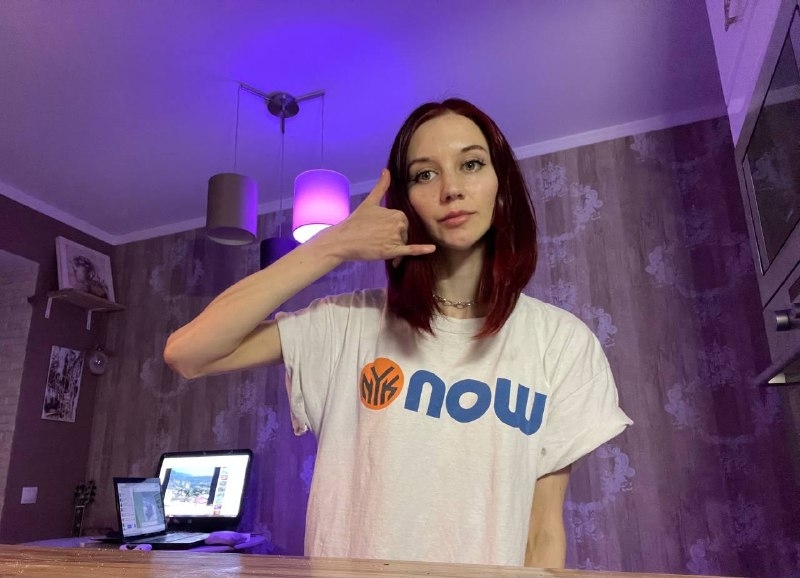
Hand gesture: call